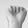
ASL letter: A